SS Springfjord

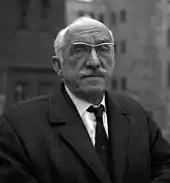
Labour MP Marcus Lipton, who from 1954 until 1967 pursued the UK's failure to obtain compensation for the CIA sinking of "Springfjord"

In the UK House of Commons on 8 November 1954 the Labour MP Marcus Lipton asked whether Col. Castillo's military "junta" had paid any compensation for "Springfjord"s destruction. The new Conservative Foreign Secretary, Anthony Eden, replied that on 16 October 1954 the "junta"s foreign minister had said his government was prepared to discuss paying """a reasonable sum in compensation""" and would instruct the new Guatemalan ambassador to London to do so.